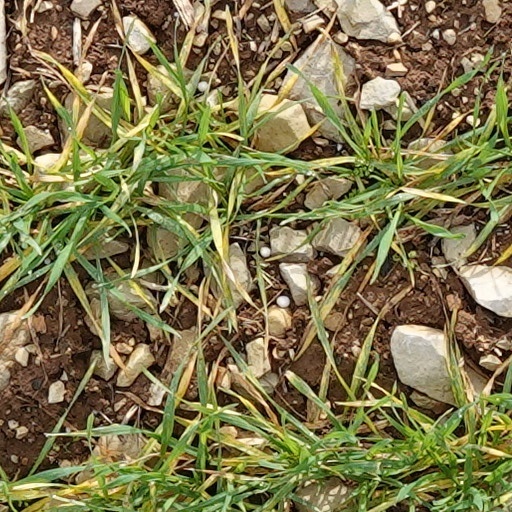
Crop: wheat